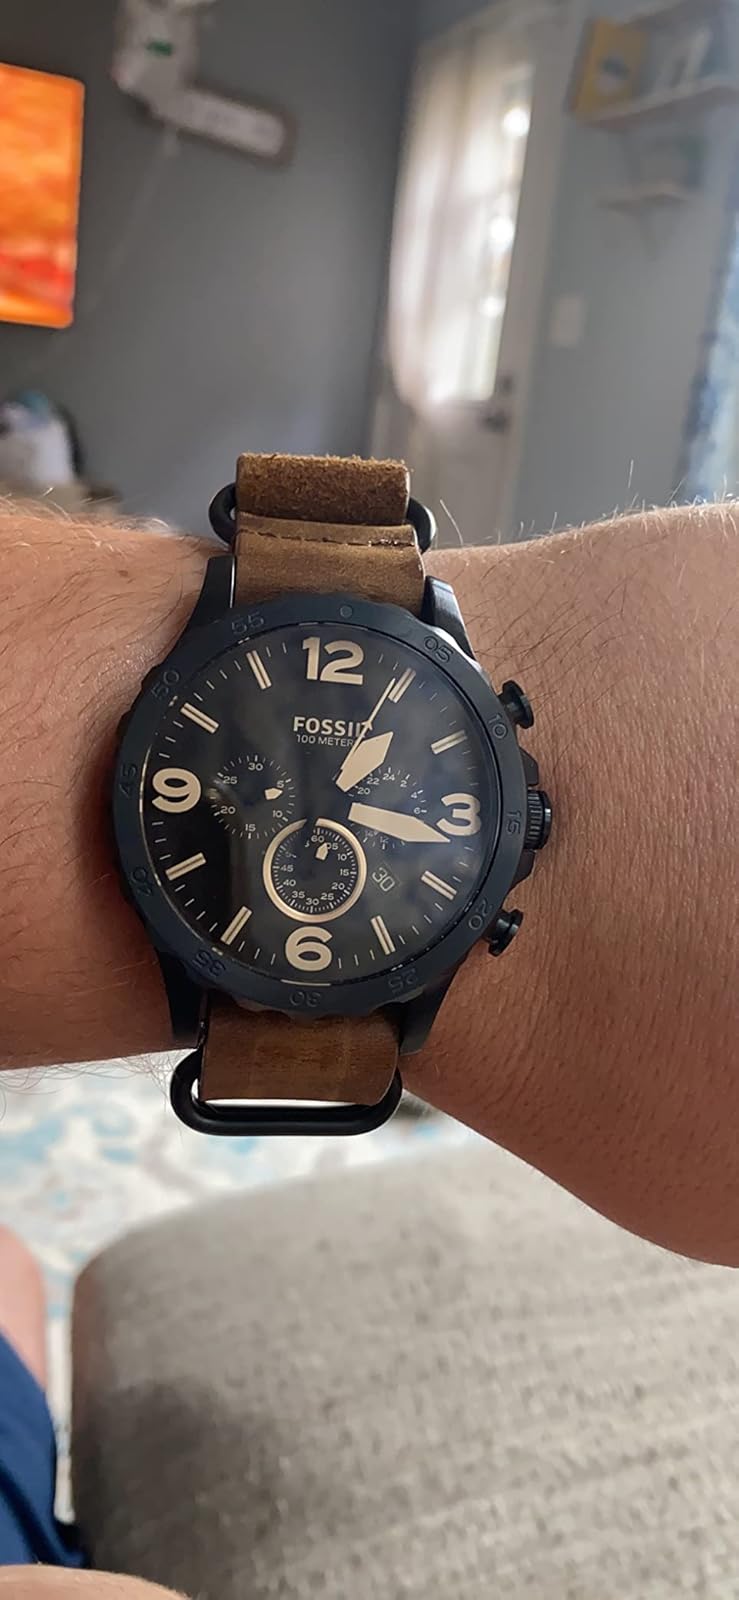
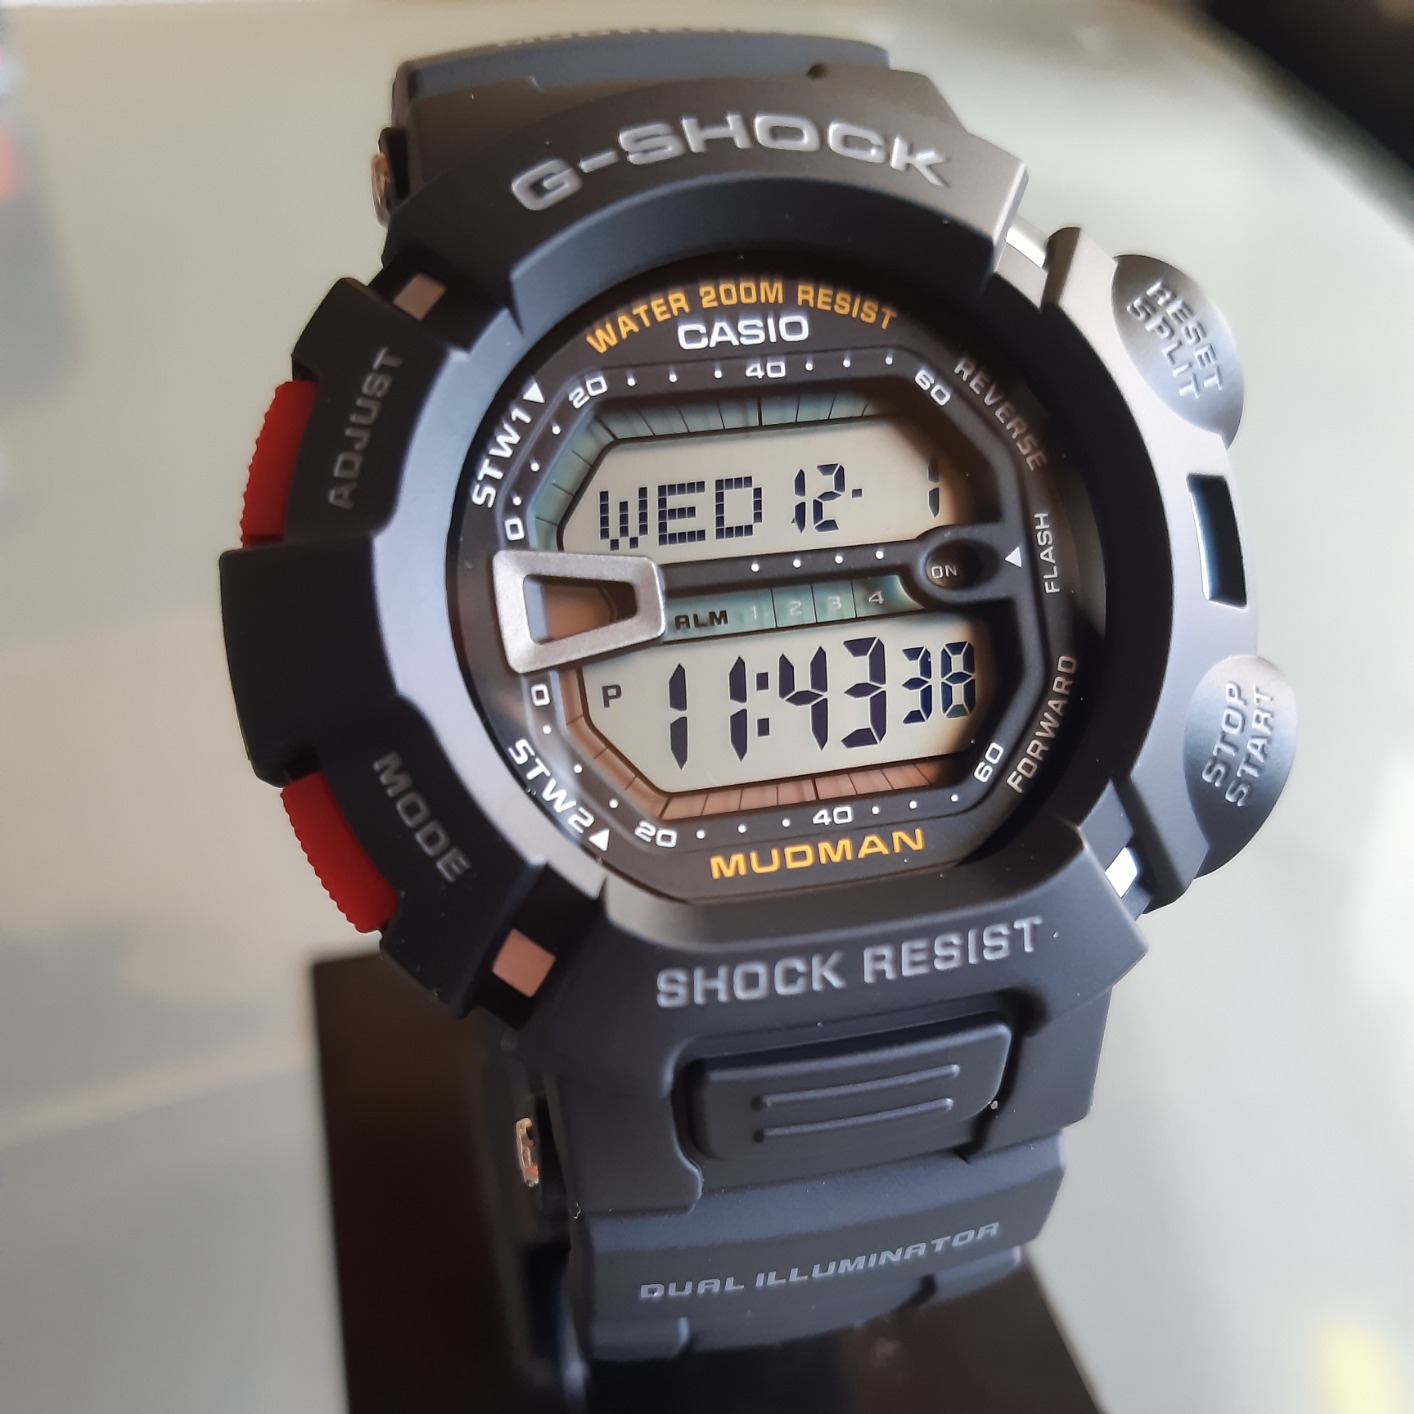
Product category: accessories_watch
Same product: no